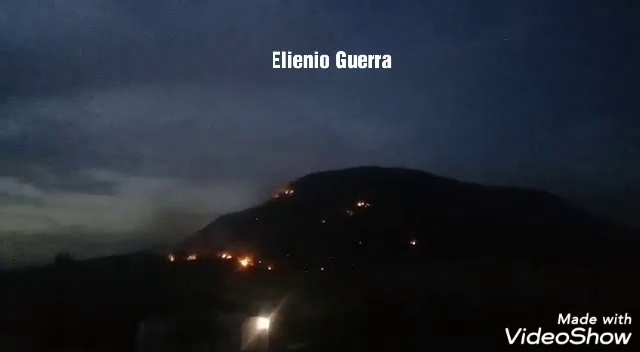
Fire: yes
Smoke: yes